WBQT (FM)

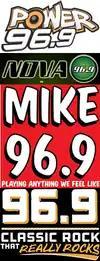
Stunt logos as "Power 96.9", "Nova 96.9", "96.9 Mike FM" and "96.9 The Bone".

In compliance with a press release by Greater Media on January 1, 2013, the station flipped at 10:00 a.m. the next day, after Jim Braude and Margery Eagan's final morning show, starting its new incarnation as urban contemporary-formatted "Power 96.9", which began with "Diamonds" by Rihanna. However, this would only turn out to be a stunt in a series of "micro-formats"; at 10:00 a.m. the following day, the station shifted to dance as "Nova 96.9". At Noon on January 4, the stunting shifted to adult hits, branded as "96.9 Mike FM" (using the former moniker/format of WMKK). At midnight on January 6, the stunting would shift to classic rock as "96.9 The Bone".